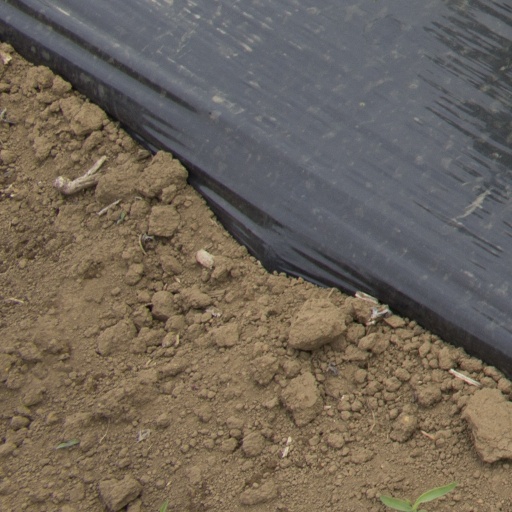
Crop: Jerusalem artichoke